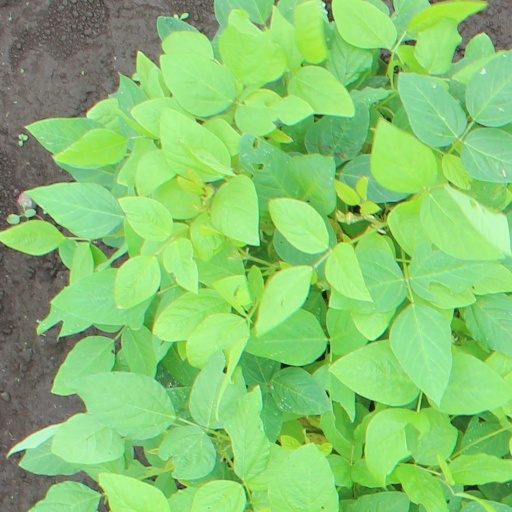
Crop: soybean